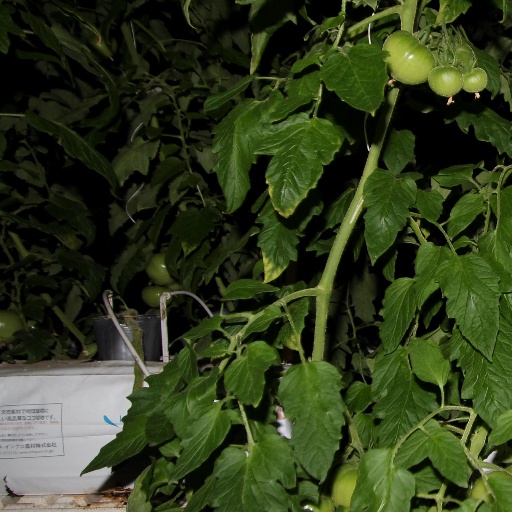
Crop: tomato